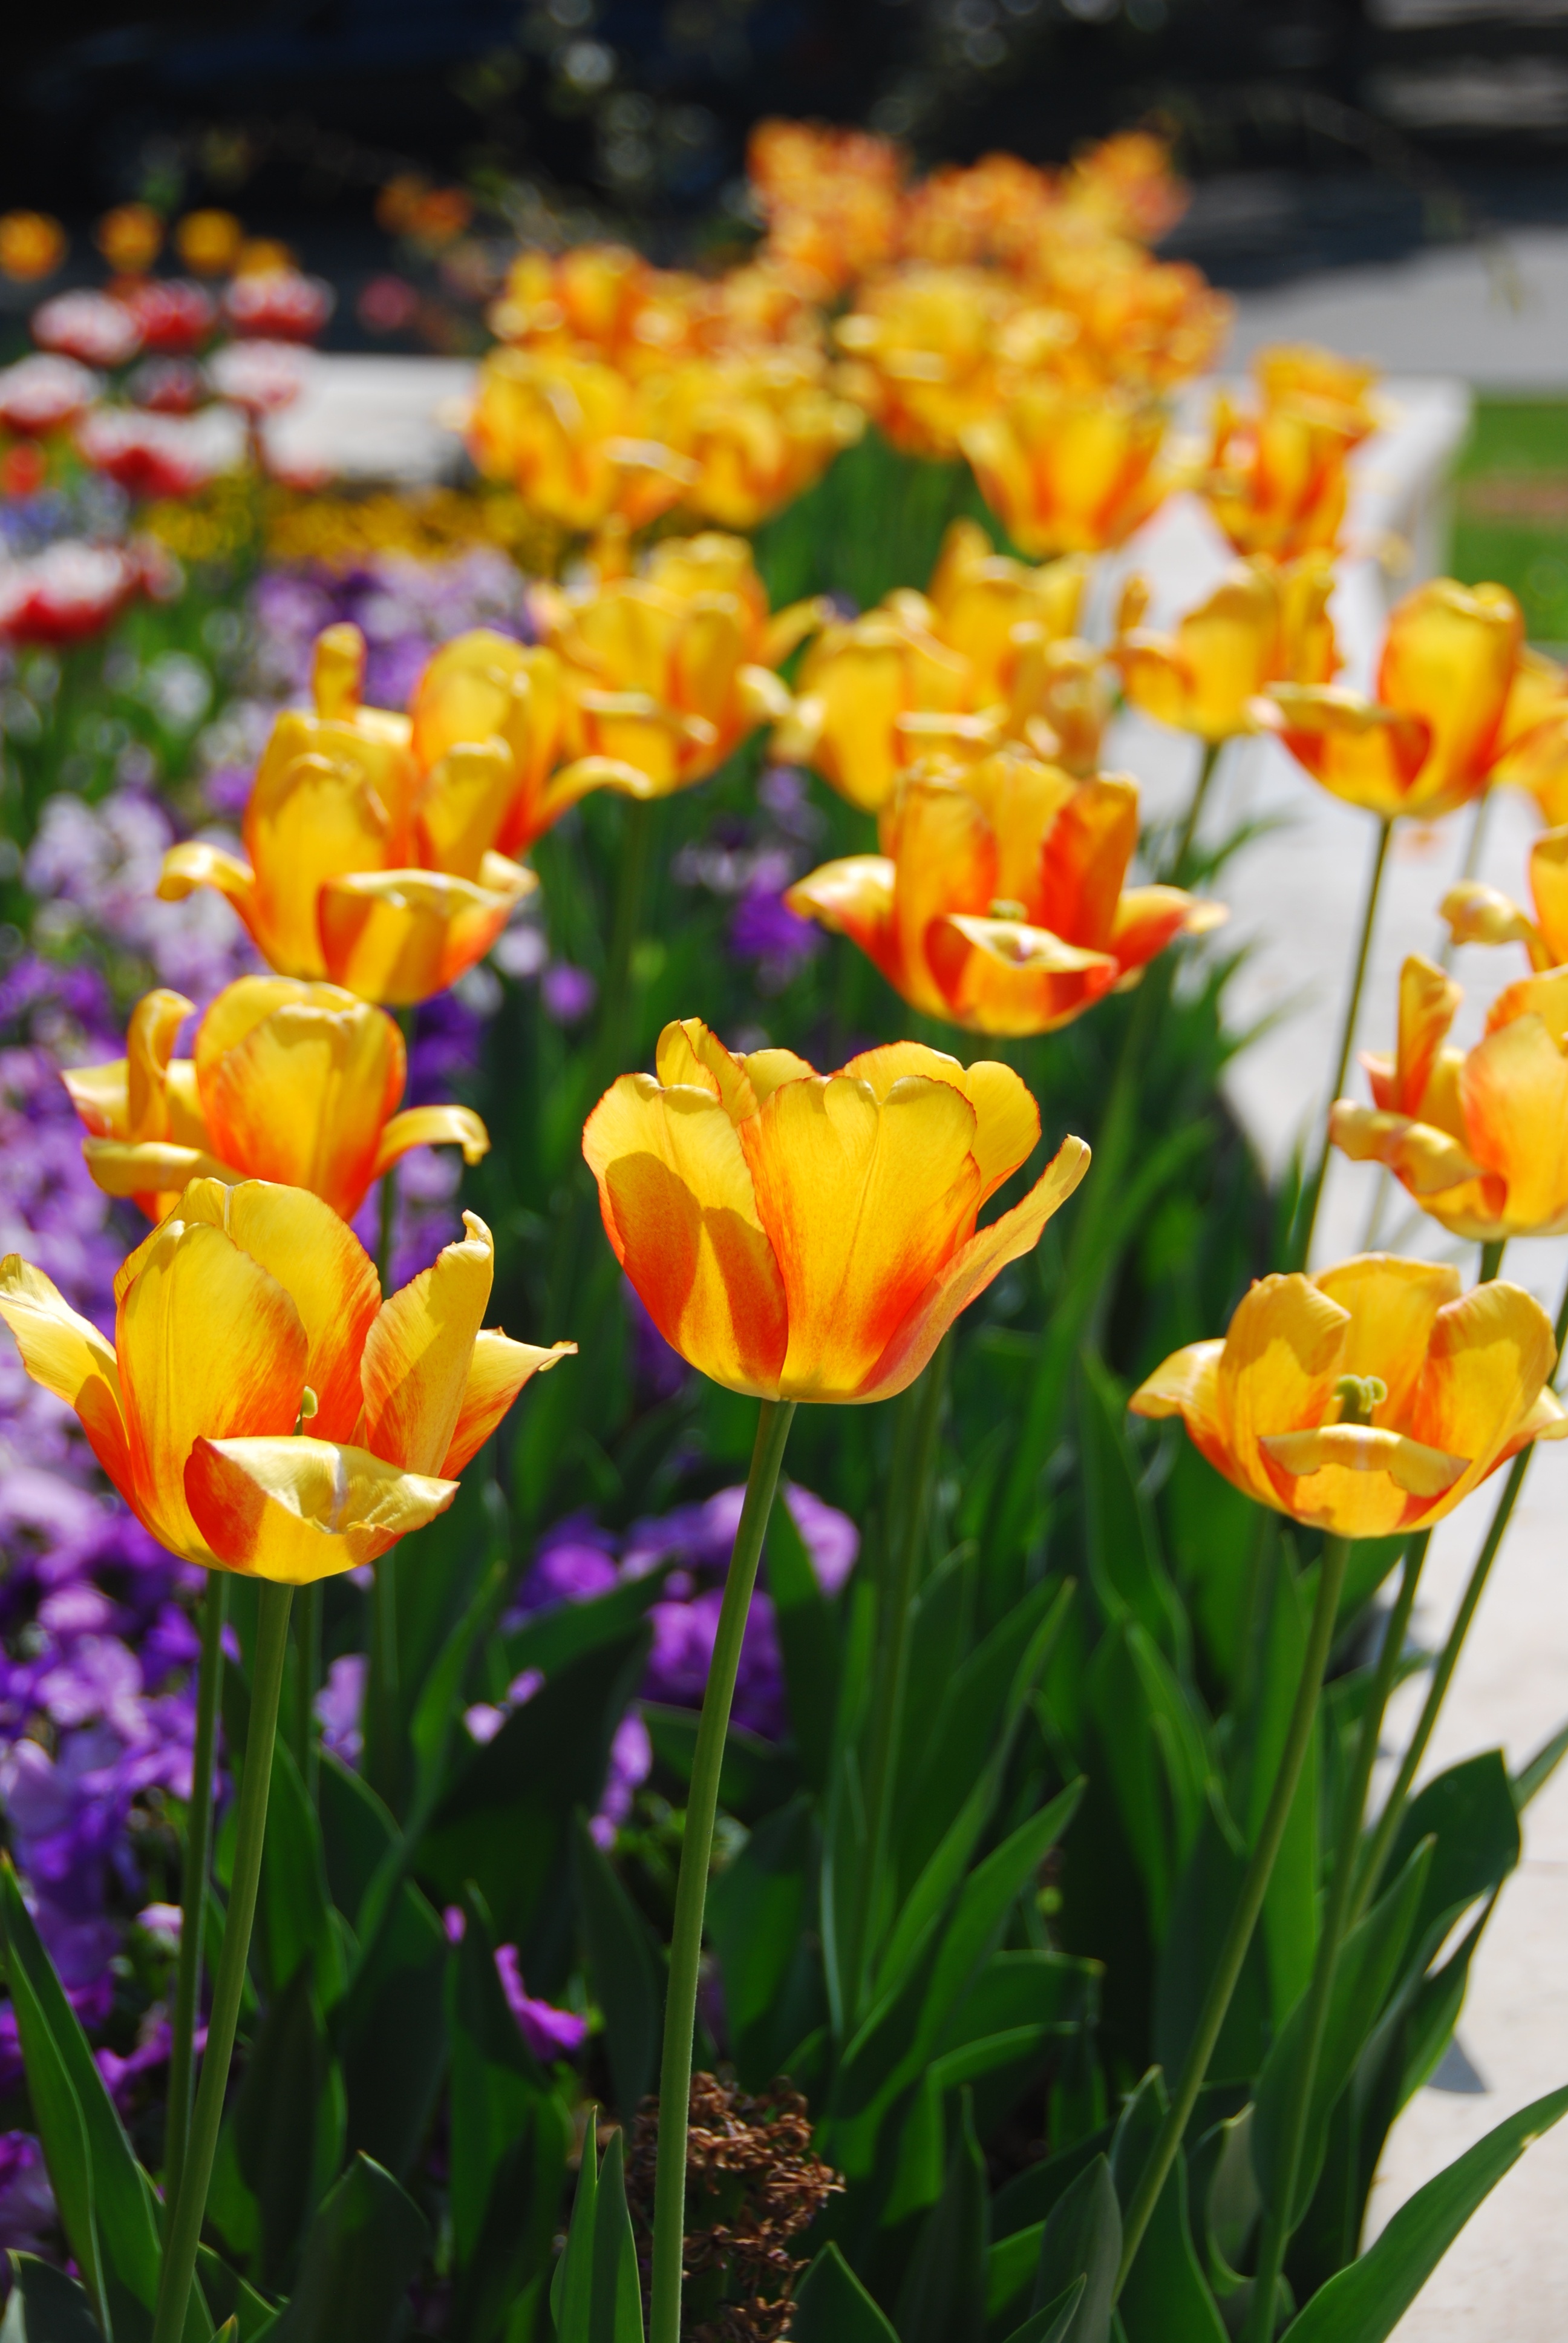
nature, plant, flower, petal, bloom, tulip, spring, color, botany, yellow, flora, petals, flowering plant, land plant